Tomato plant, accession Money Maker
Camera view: vertical (180 deg); turntable rotation: 300 degrees
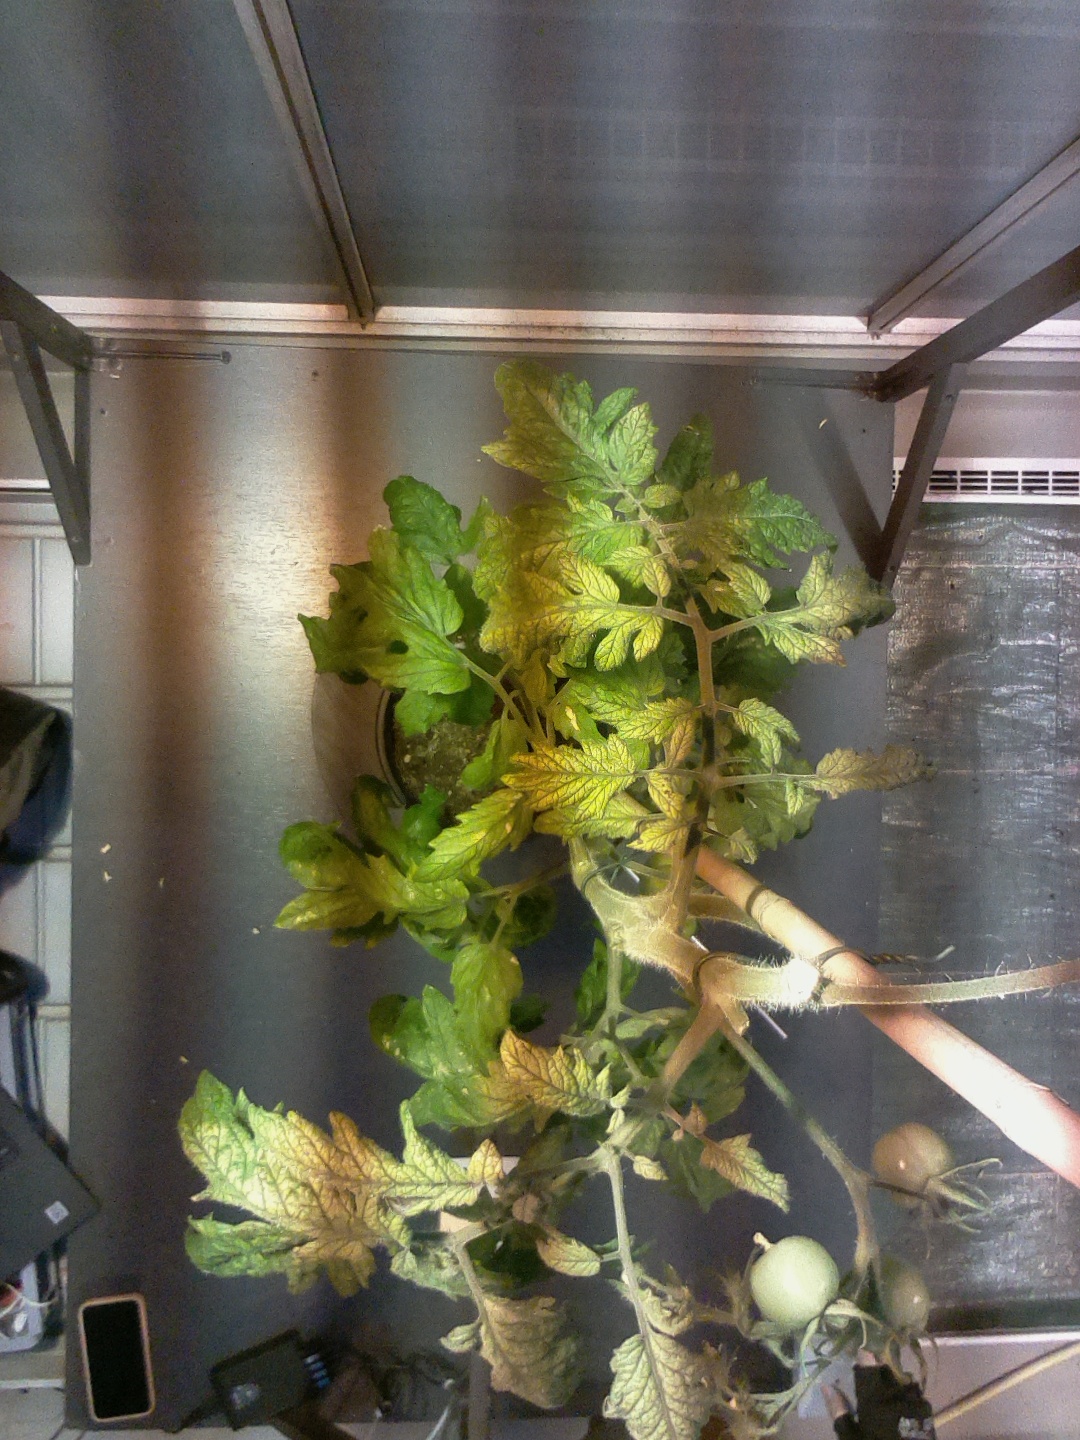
BBCH growth stage 78: 80% -90% of final fruit size